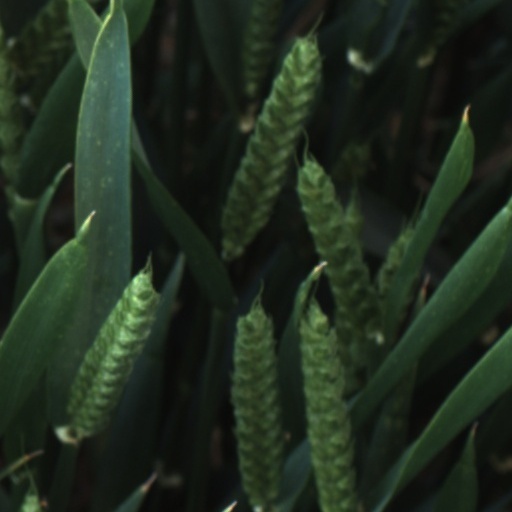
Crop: wheat